Searchlight

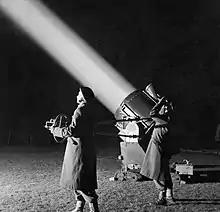
ATS officers-in-training crew a 90 cm searchlight in Western Command, 1944

A searchlight (or spotlight) is an apparatus that combines an extremely bright source (traditionally a carbon arc lamp) with a mirrored parabolic reflector to project a powerful beam of light of approximately parallel rays in a particular direction. It is usually constructed so that it can be swiveled about. The most common element used in modern searchlights is Xenon (Xe). However, Rare-earth elements such as lanthanum (La) and cerium (Ce) are used in phosphors to improve light quality in some specialized searchlights.